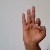
The image shows a hand gesture representing the letter 'F' in Indian Sign Language.